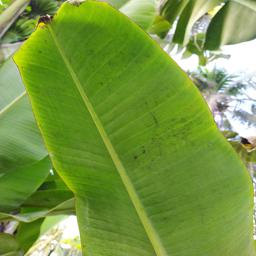
Label: YELLOW SIGATOKA